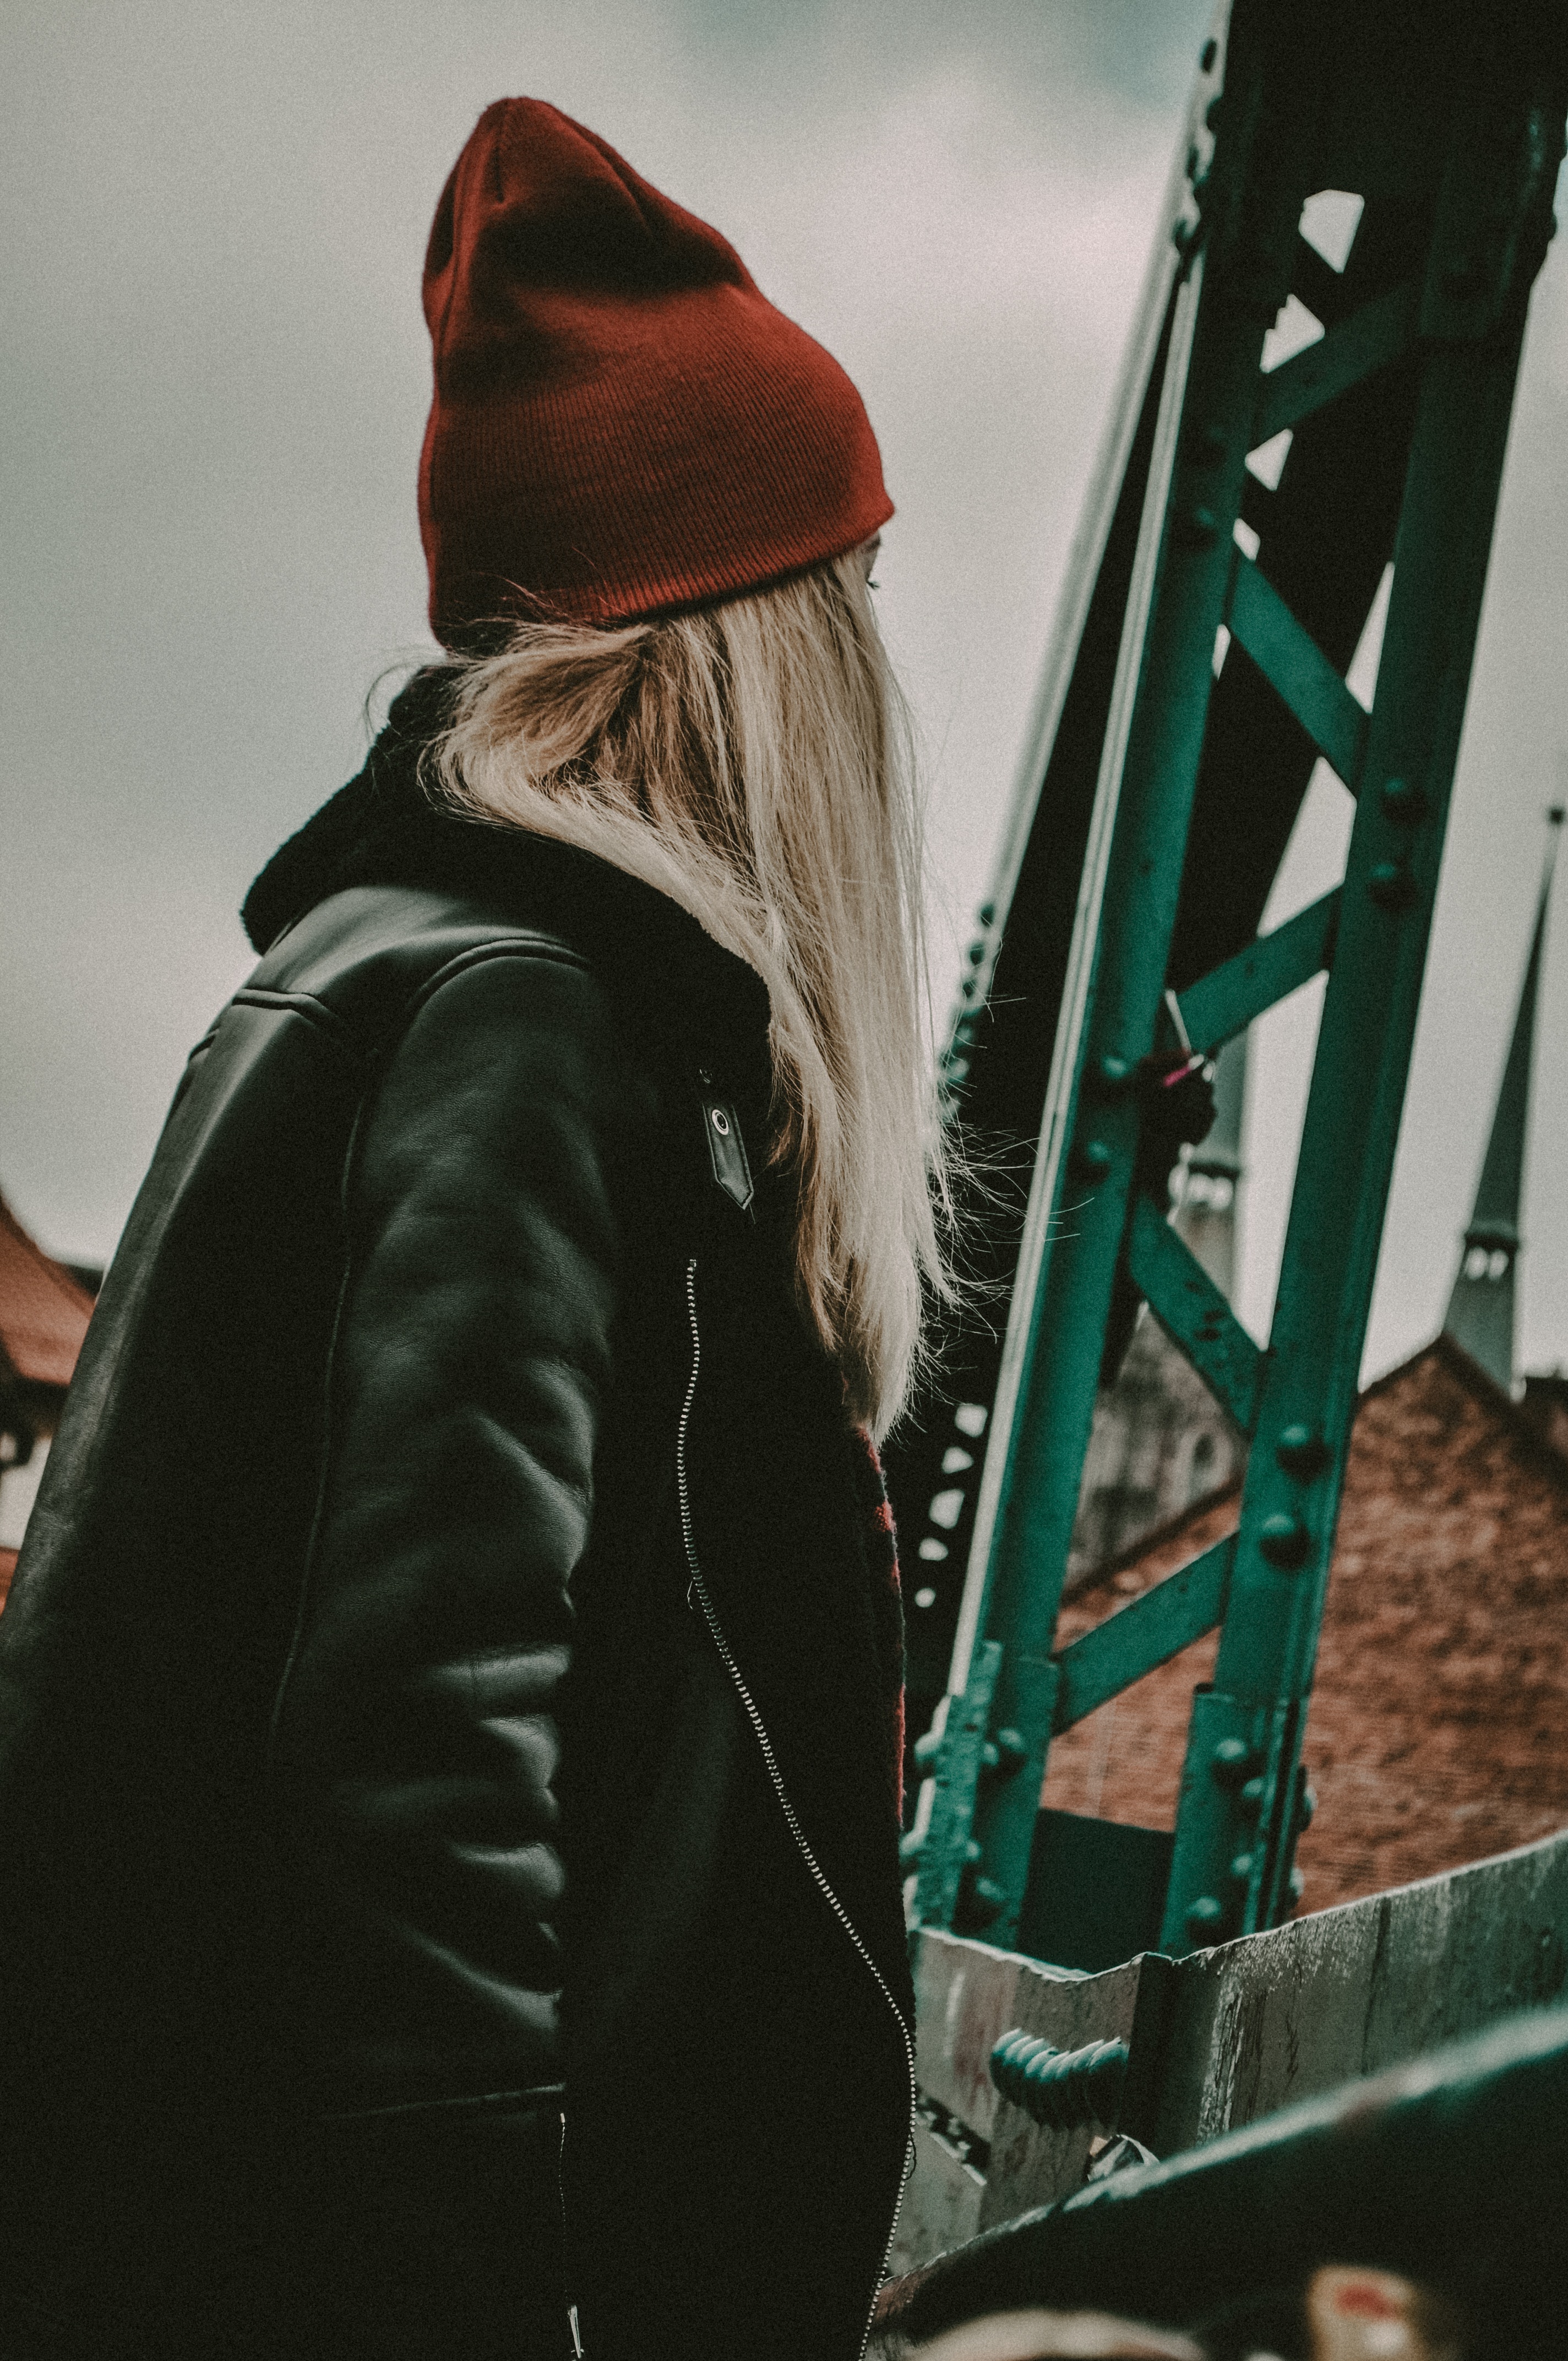
green, beauty, blond, beanie, jacket, fashion, outerwear, lip, human, headgear, hoodie, long hair, photography, cap, coat, hat, style, winter